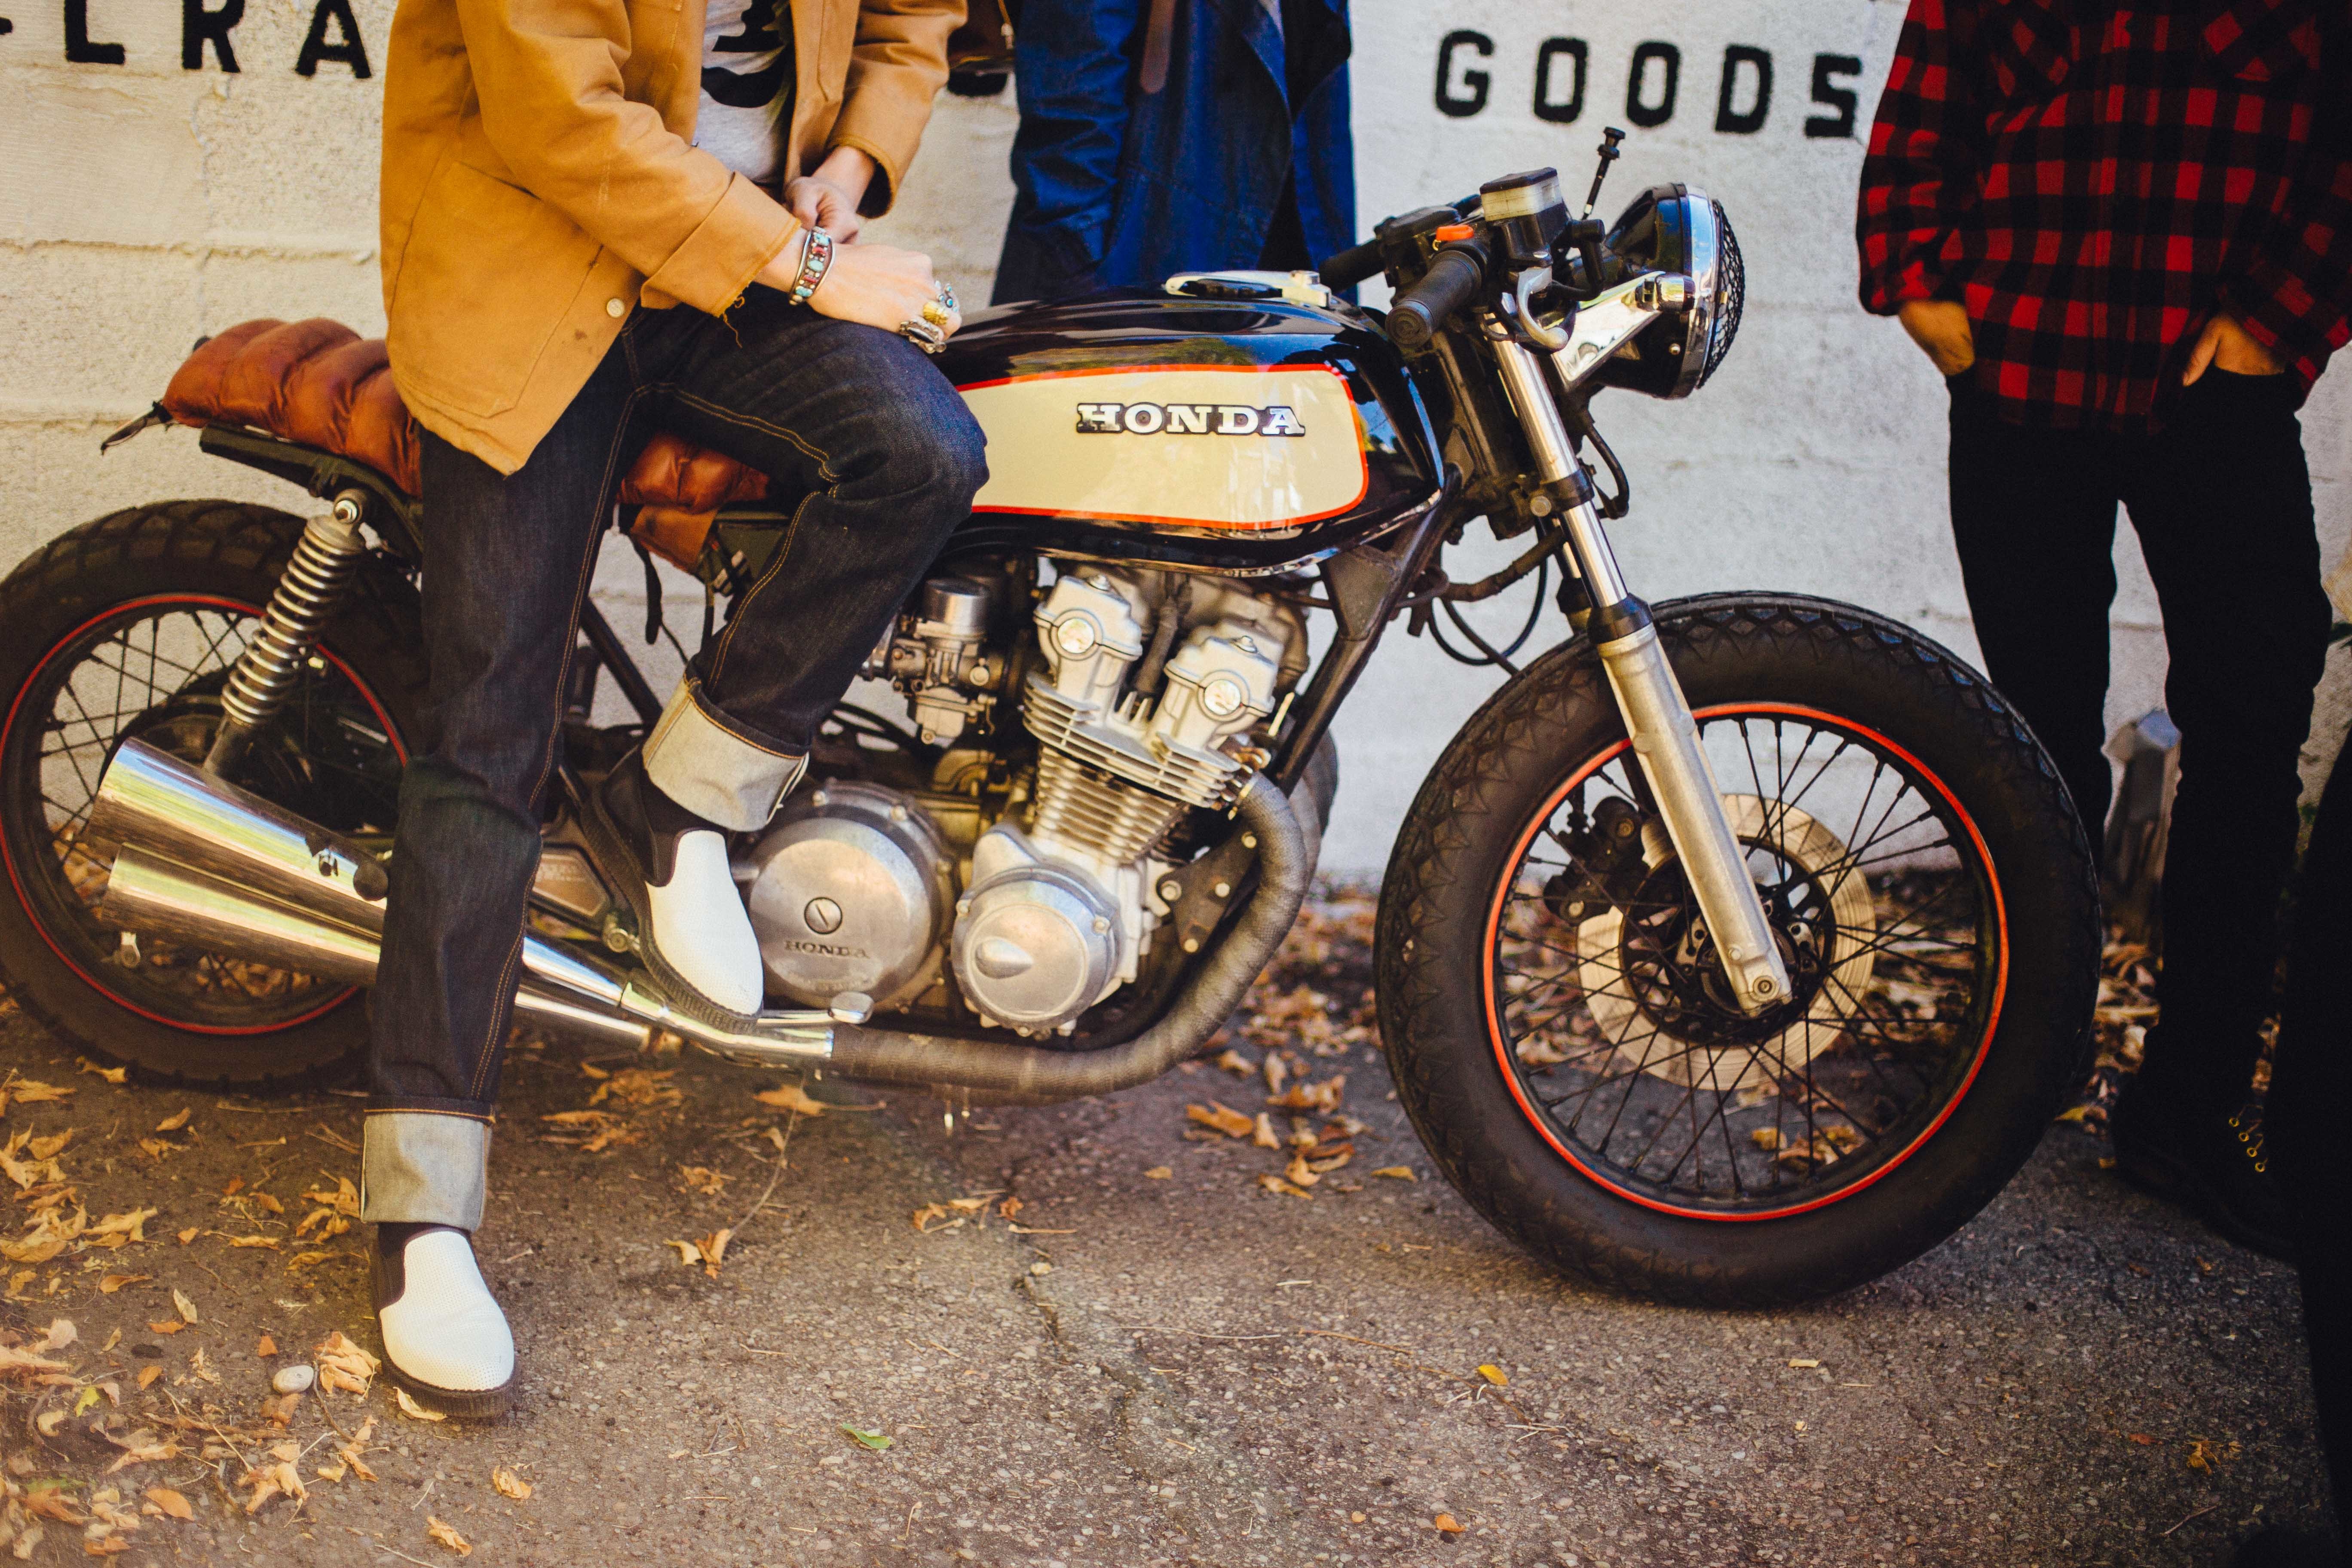
man, person, car, travel, vehicle, motorcycle, cycle, motorcycling, land vehicle, automobile make